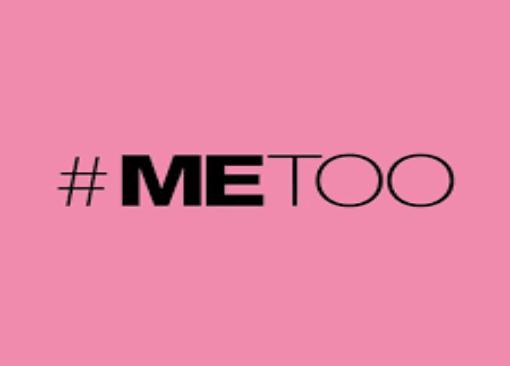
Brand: me too
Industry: Electronic